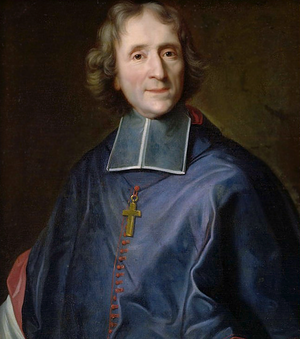
Jeanne-Marie Bouvier de La Motte, appelée couramment madame Guyon, née à Montargis le 13 avril 1648, morte à Blois le 9 juin 1717, est une mystique française, catholique et laïque. Du quiétisme de Miguel de Molinos, elle retient le « pur amour », un amour de Dieu désintéressé, c'est-à-dire non corrompu par la perspective d'une récompense, par un espoir de salut.